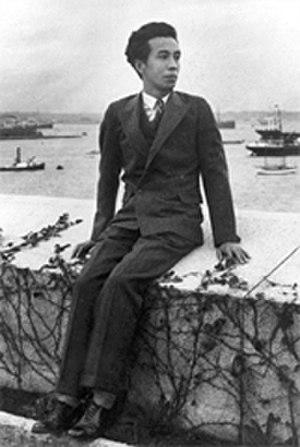
Jirō Osaragi est le nom de plume d'un populaire écrivain japonais de l'ère Shōwa, surtout connu pour ses romans de fiction historique, parus en feuilleton dans les journaux et magazines. Son véritable nom est Haruhiko Nojiri.